Titanfall: Frontline

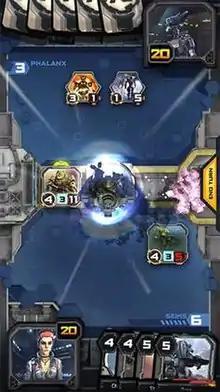
Players are situated on both ends of the screen, with a playfield in the middle. A Titan in the center faces the player's opponent.

Unlike other prominent collectible card games in the genre, which are played in turns, "Titanfall: Frontline" is played in real-time. The player collects and places Pilot, Titan, and burn cards to damage and defeat their opponent. Pilot and Titan cards can combine to perform extra damage.